Red Rock West

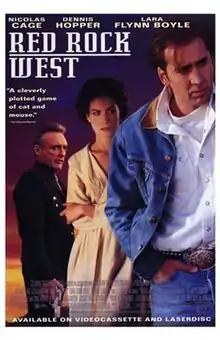
British theatrical poster

Red Rock West is a 1993 American post-Western neo-noir thriller film directed by John Dahl and starring Nicolas Cage, Lara Flynn Boyle, J. T. Walsh, and Dennis Hopper. Its plot focuses on a drifter who is mistaken for a hitman while traveling through a rural Wyoming community. The film was written by Dahl and his brother Rick, and shot in Arizona, Montana, and Los Angeles in 1992.